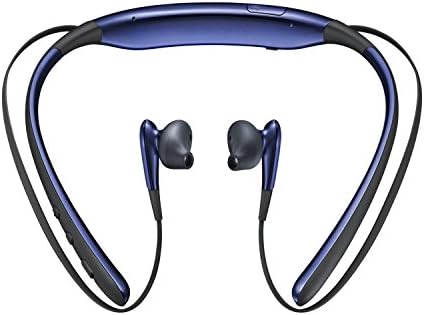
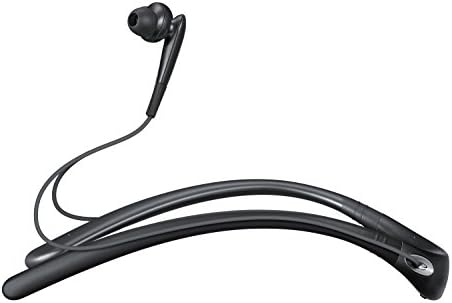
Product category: headphones
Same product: no